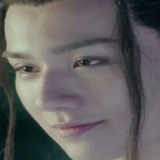
diễn viên Lý Hoành Nghị